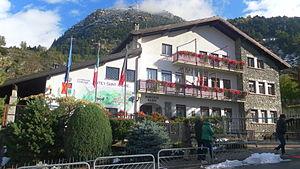
Mairie et école de Antey-St.-André (Italie)
Antey-Saint-André est une commune italienne alpine de la région Vallée d'Aoste, située dans le bas Valtournenche.